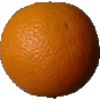
Label: orange